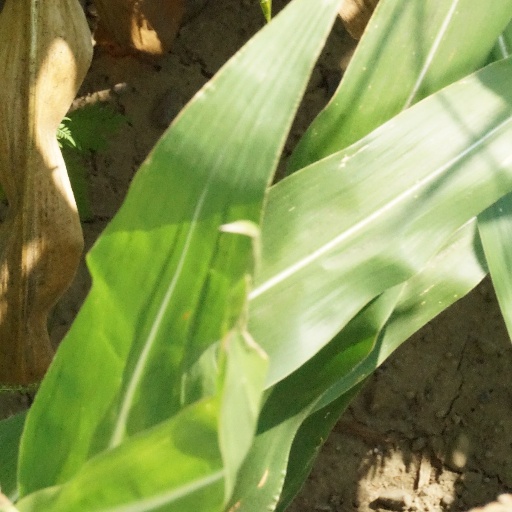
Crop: maize; corn